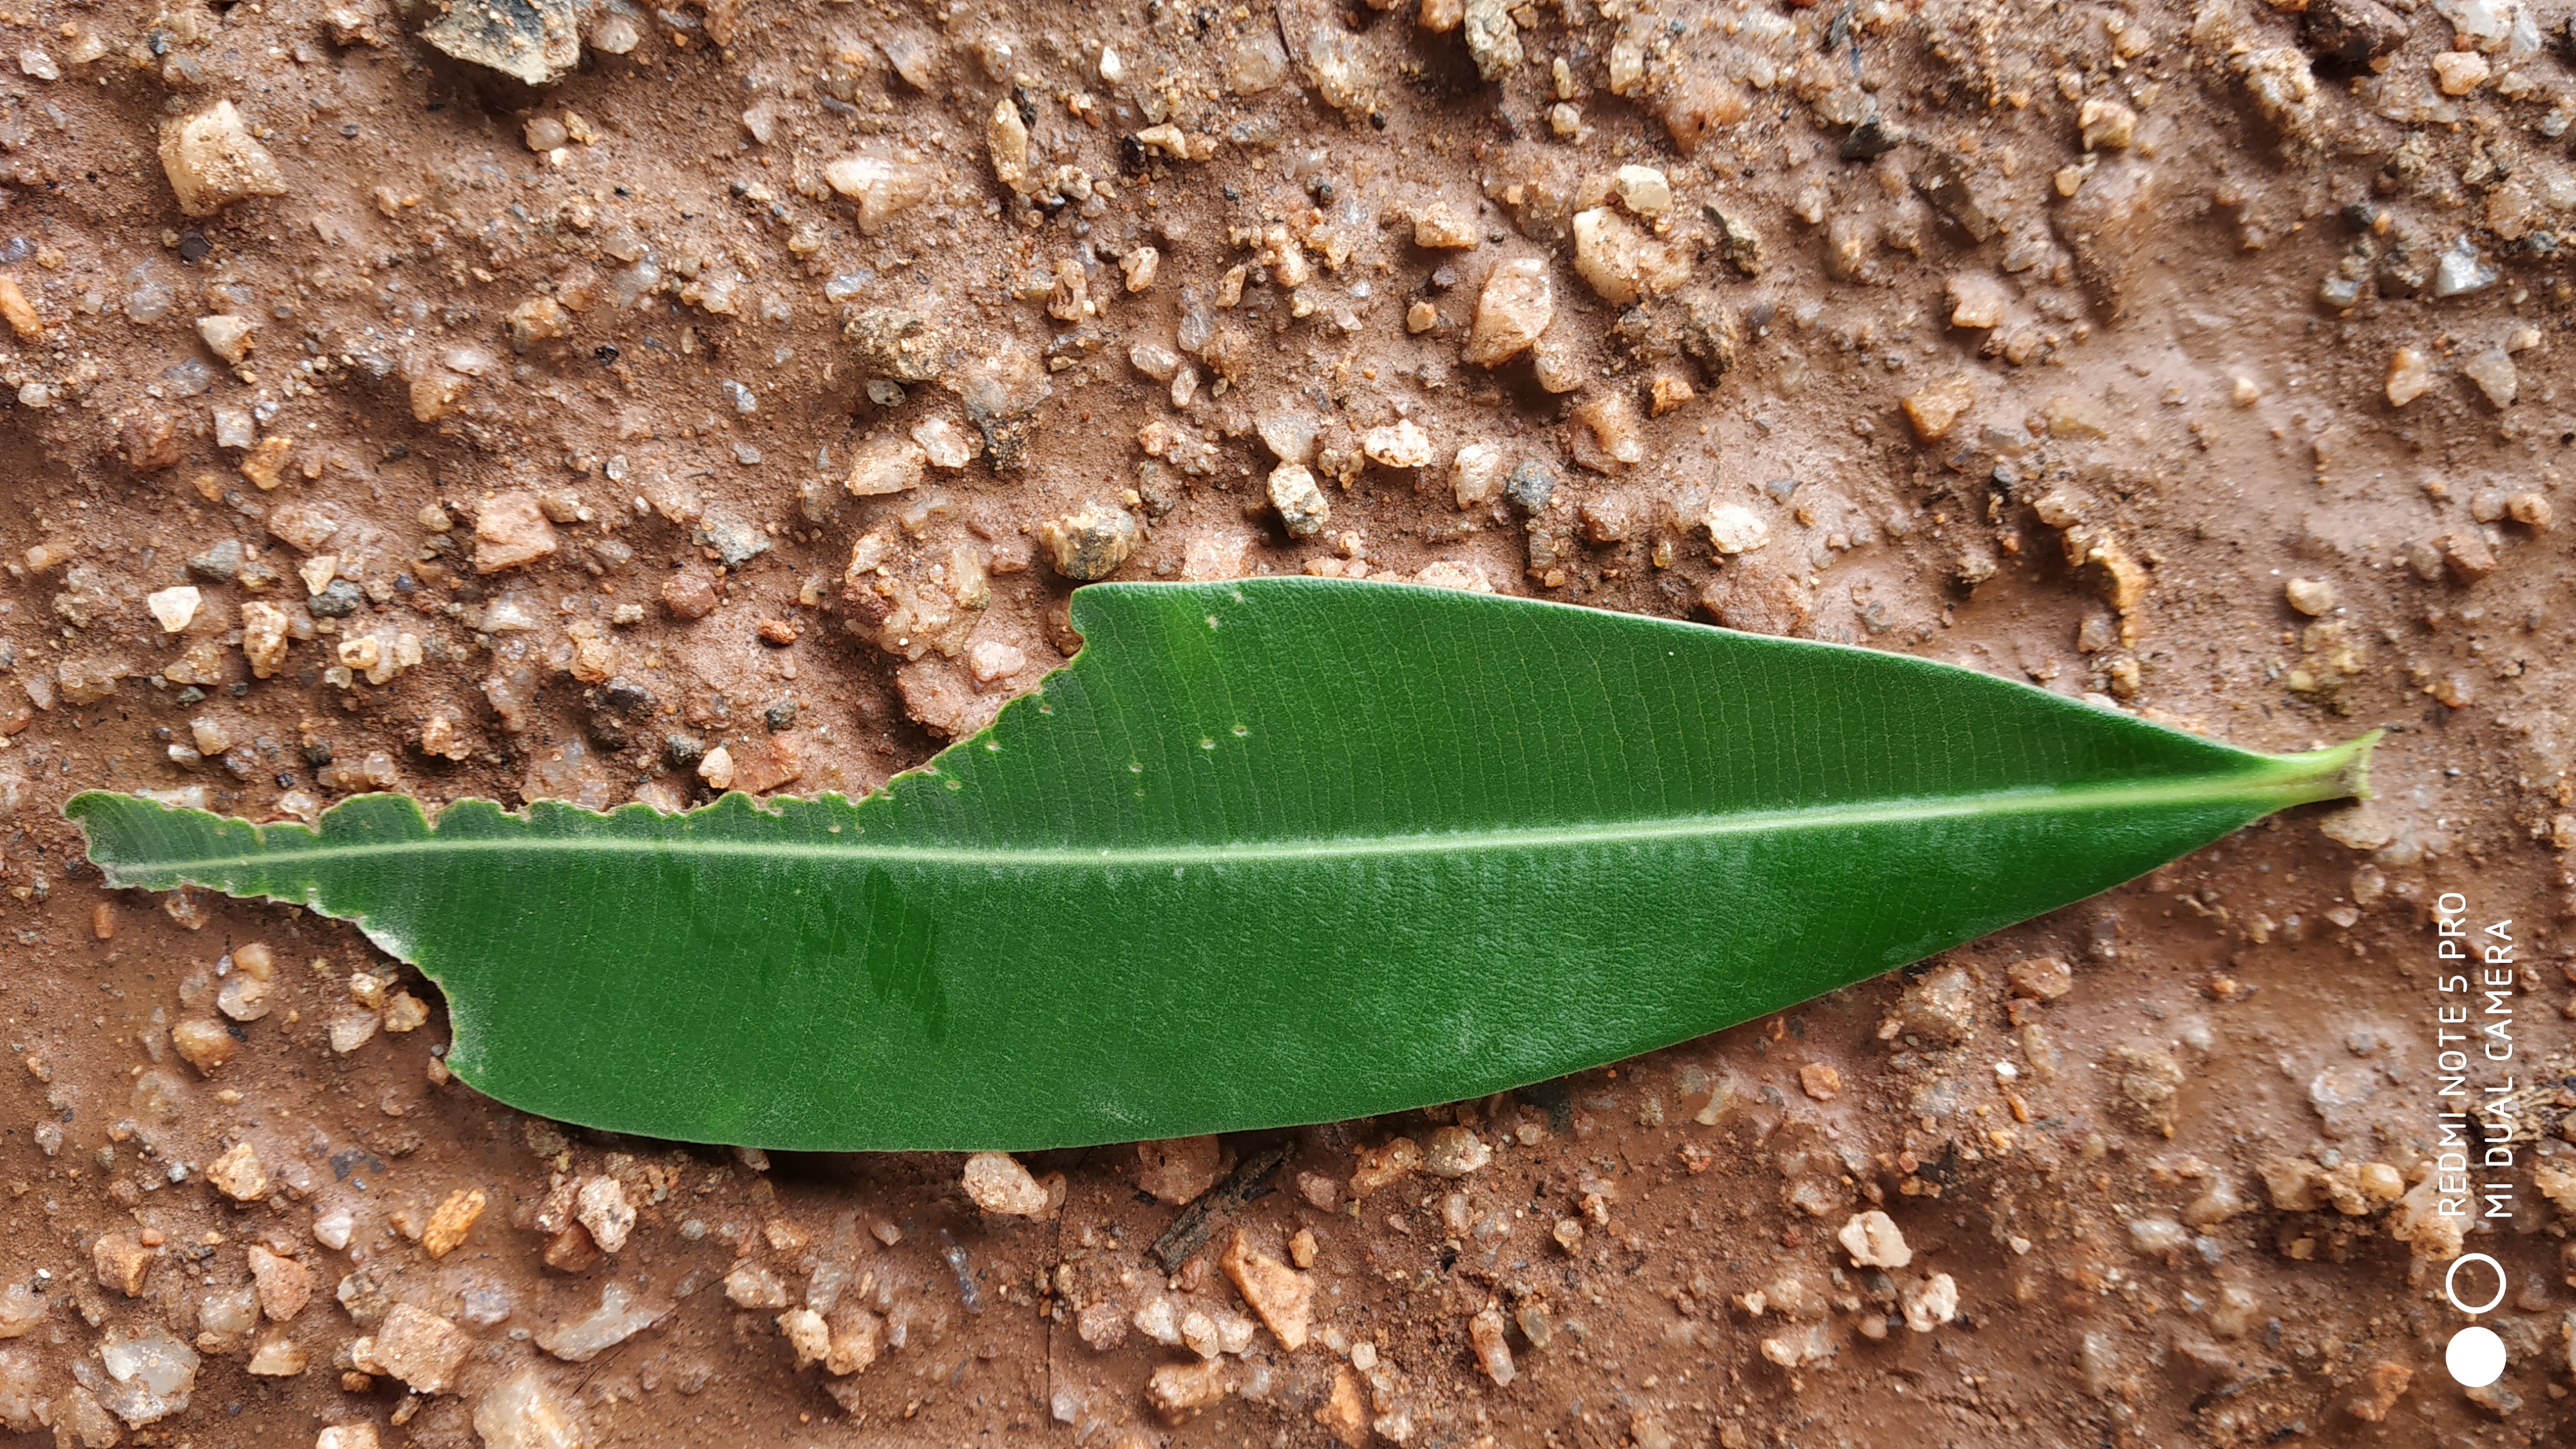
Plant: Ganigale